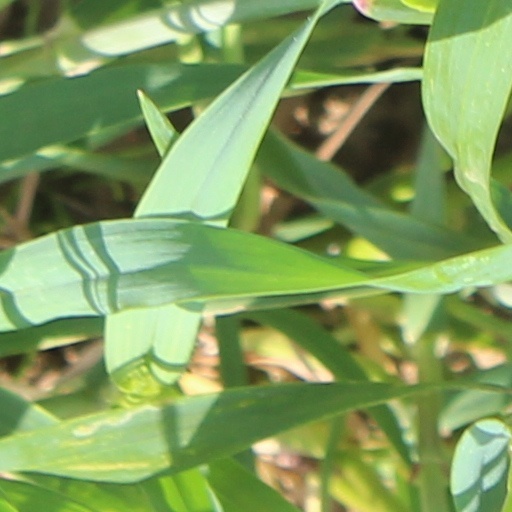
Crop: wheat